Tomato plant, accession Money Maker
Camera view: tilt-top (135 deg); turntable rotation: 300 degrees
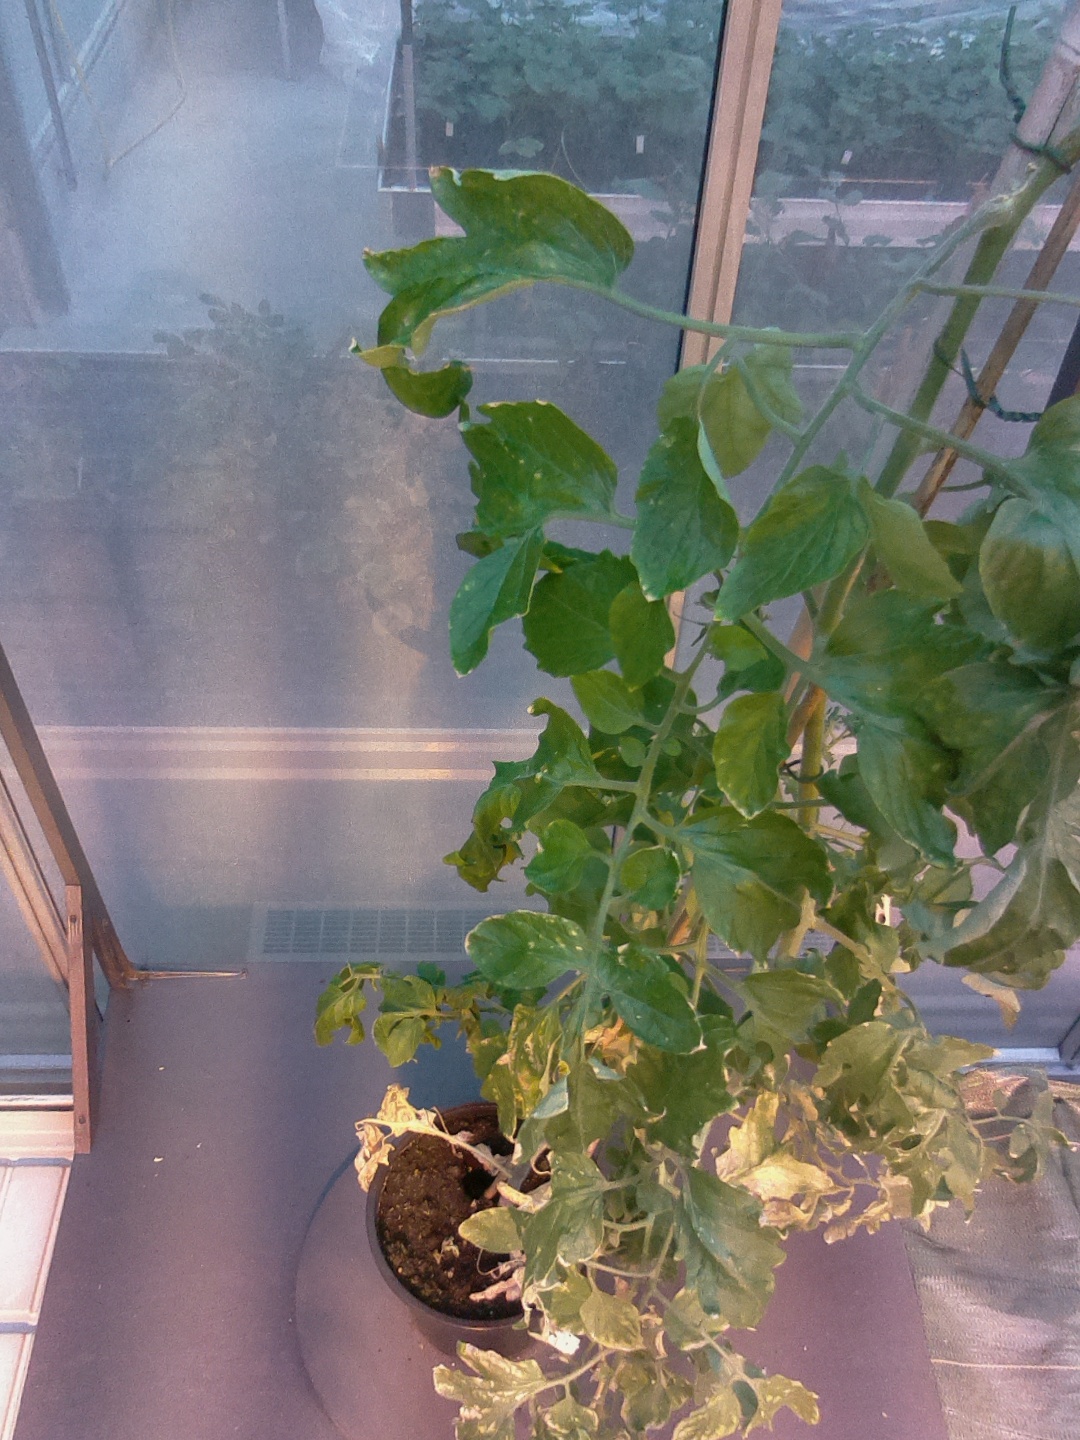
BBCH growth stage 75: 50%-60% of final fruit size